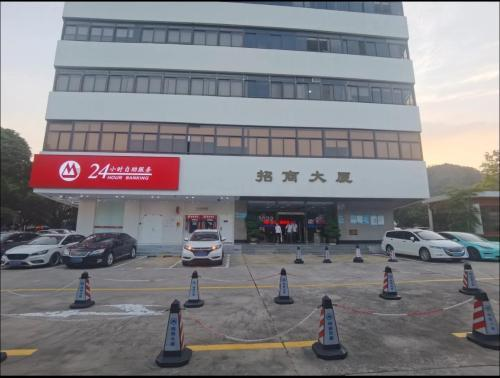
地标名称：招商大厦(水湾路)
所在城市：深圳市·南山区